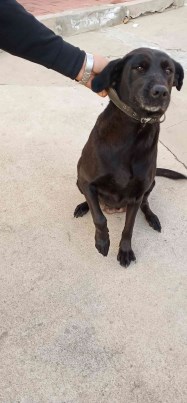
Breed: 3580-n000122-Labrador_retriever